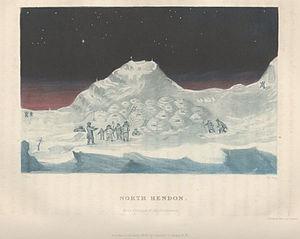
La péninsule Boothia ou Boothia est une large péninsule de l'Arctique canadien, au sud de l'île Somerset. Le nord de la péninsule est le point continental le plus septentrional du Canada et de l'Amérique du Nord. La péninsule Boothia est séparée de l'île Somerset par le détroit de Bellot.
Cet article traite des événements qui se sont produits durant l'année 1833 au Canada.